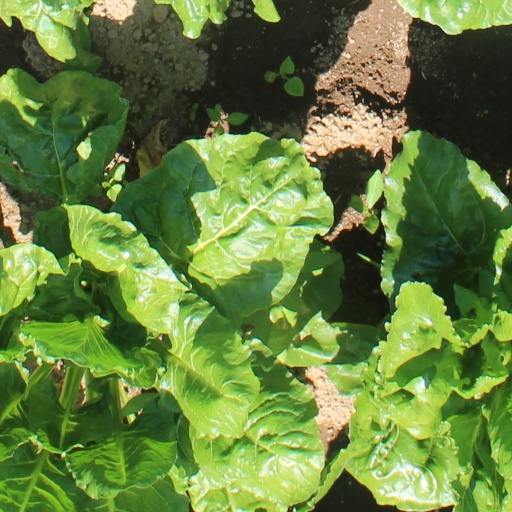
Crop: sugar beet